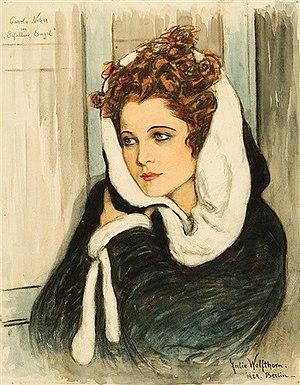
Carola Neher est une actrice allemande, qui a connu la renommée dans le Berlin du début des années 1930. Fuyant le régime nazi, elle se réfugie en Union soviétique, où le régime stalinien l'envoie mourir au goulag dans le cadre des Grandes Purges.